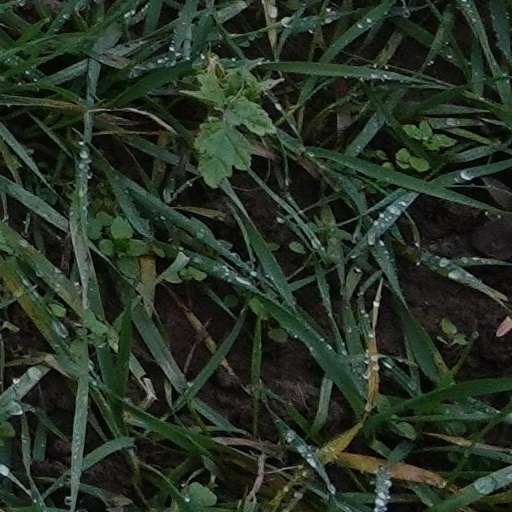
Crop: wheat